Sophie von Hatzfeldt

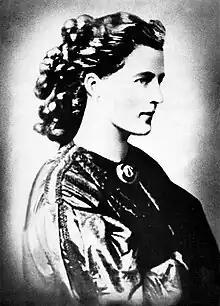
Sophie Gräfin von Hatzfeldt

Sophie Gräfin von Hatzfeldt, born Gräfin von Hatzfeldt-Schönstein zu Trachenberg (10 August 1805 in Trachenberg (Lower Silesia) – 25 January 1881 in Wiesbaden) was active in the German working-class movement and partner and confidante of Ferdinand Lassalle.